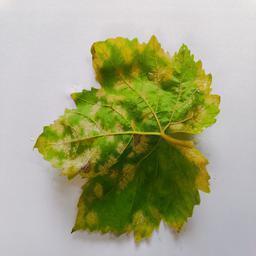
Label: Downy Mildew